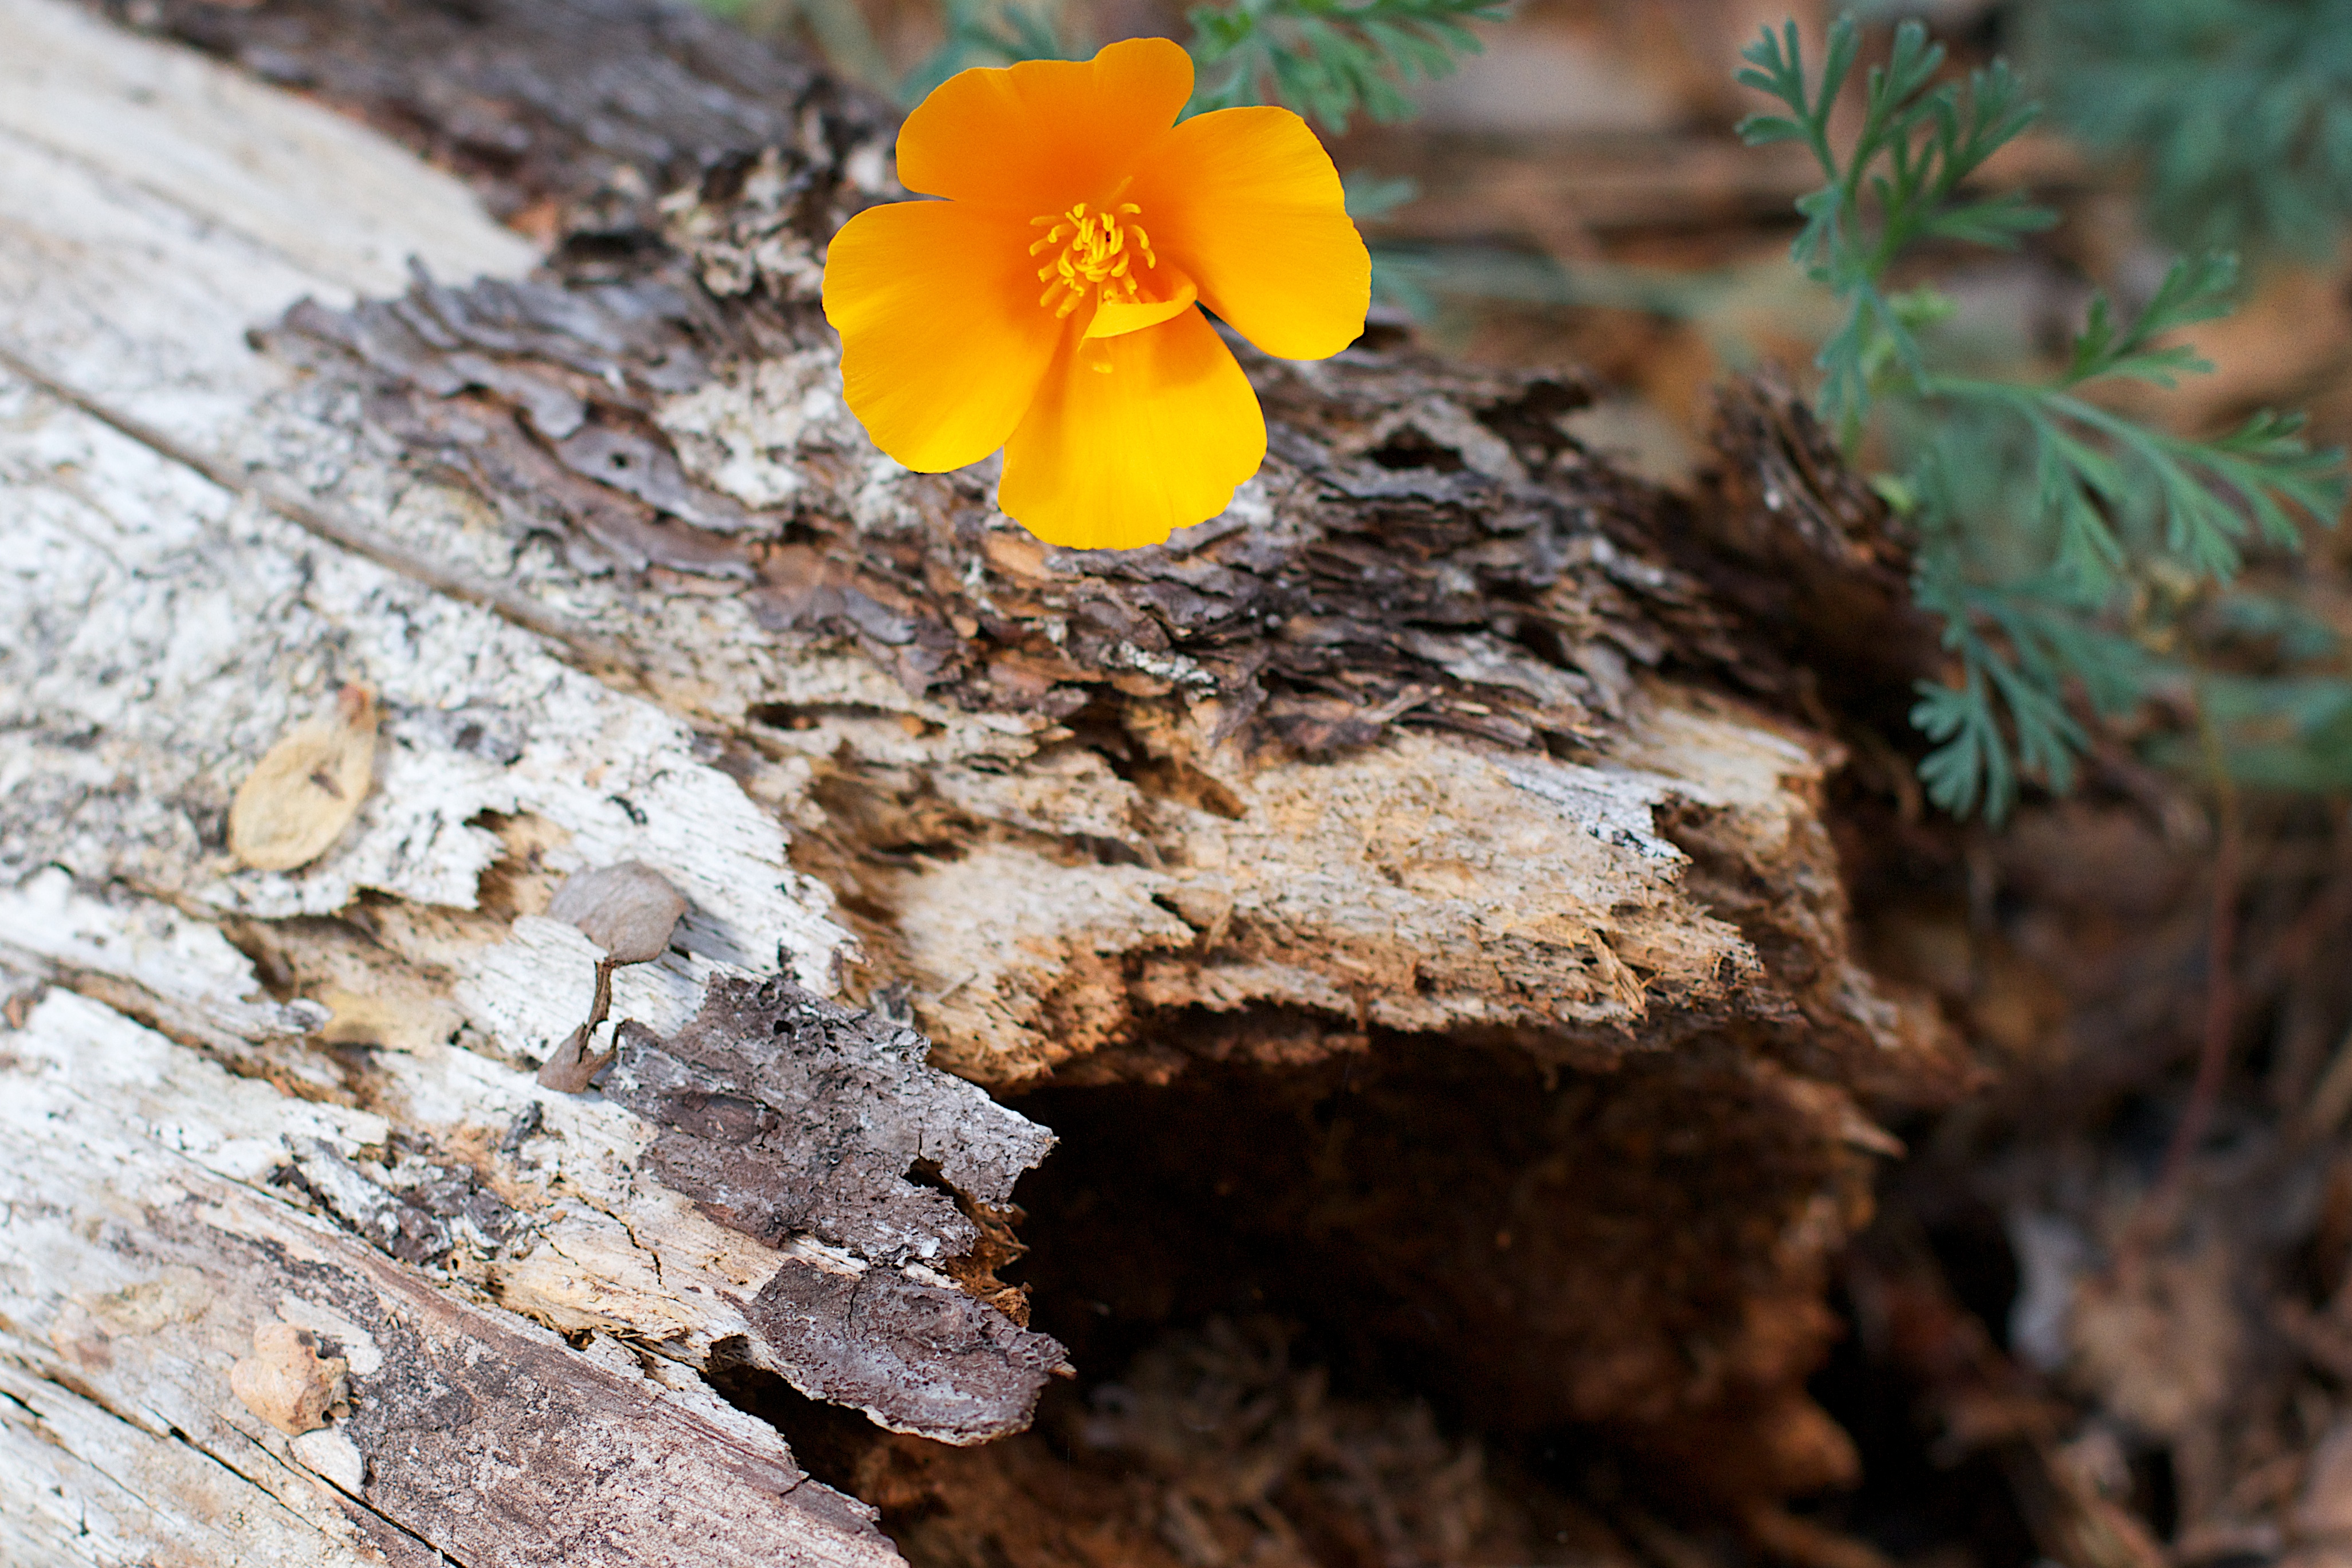
tree, nature, plant, leaf, flower, soil, flora, fauna, close up, macro photography, land plant